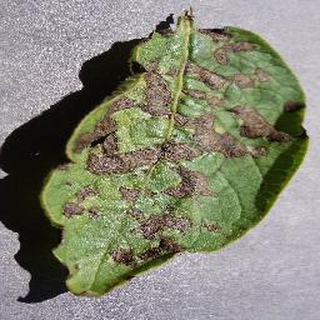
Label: potato_early_blight